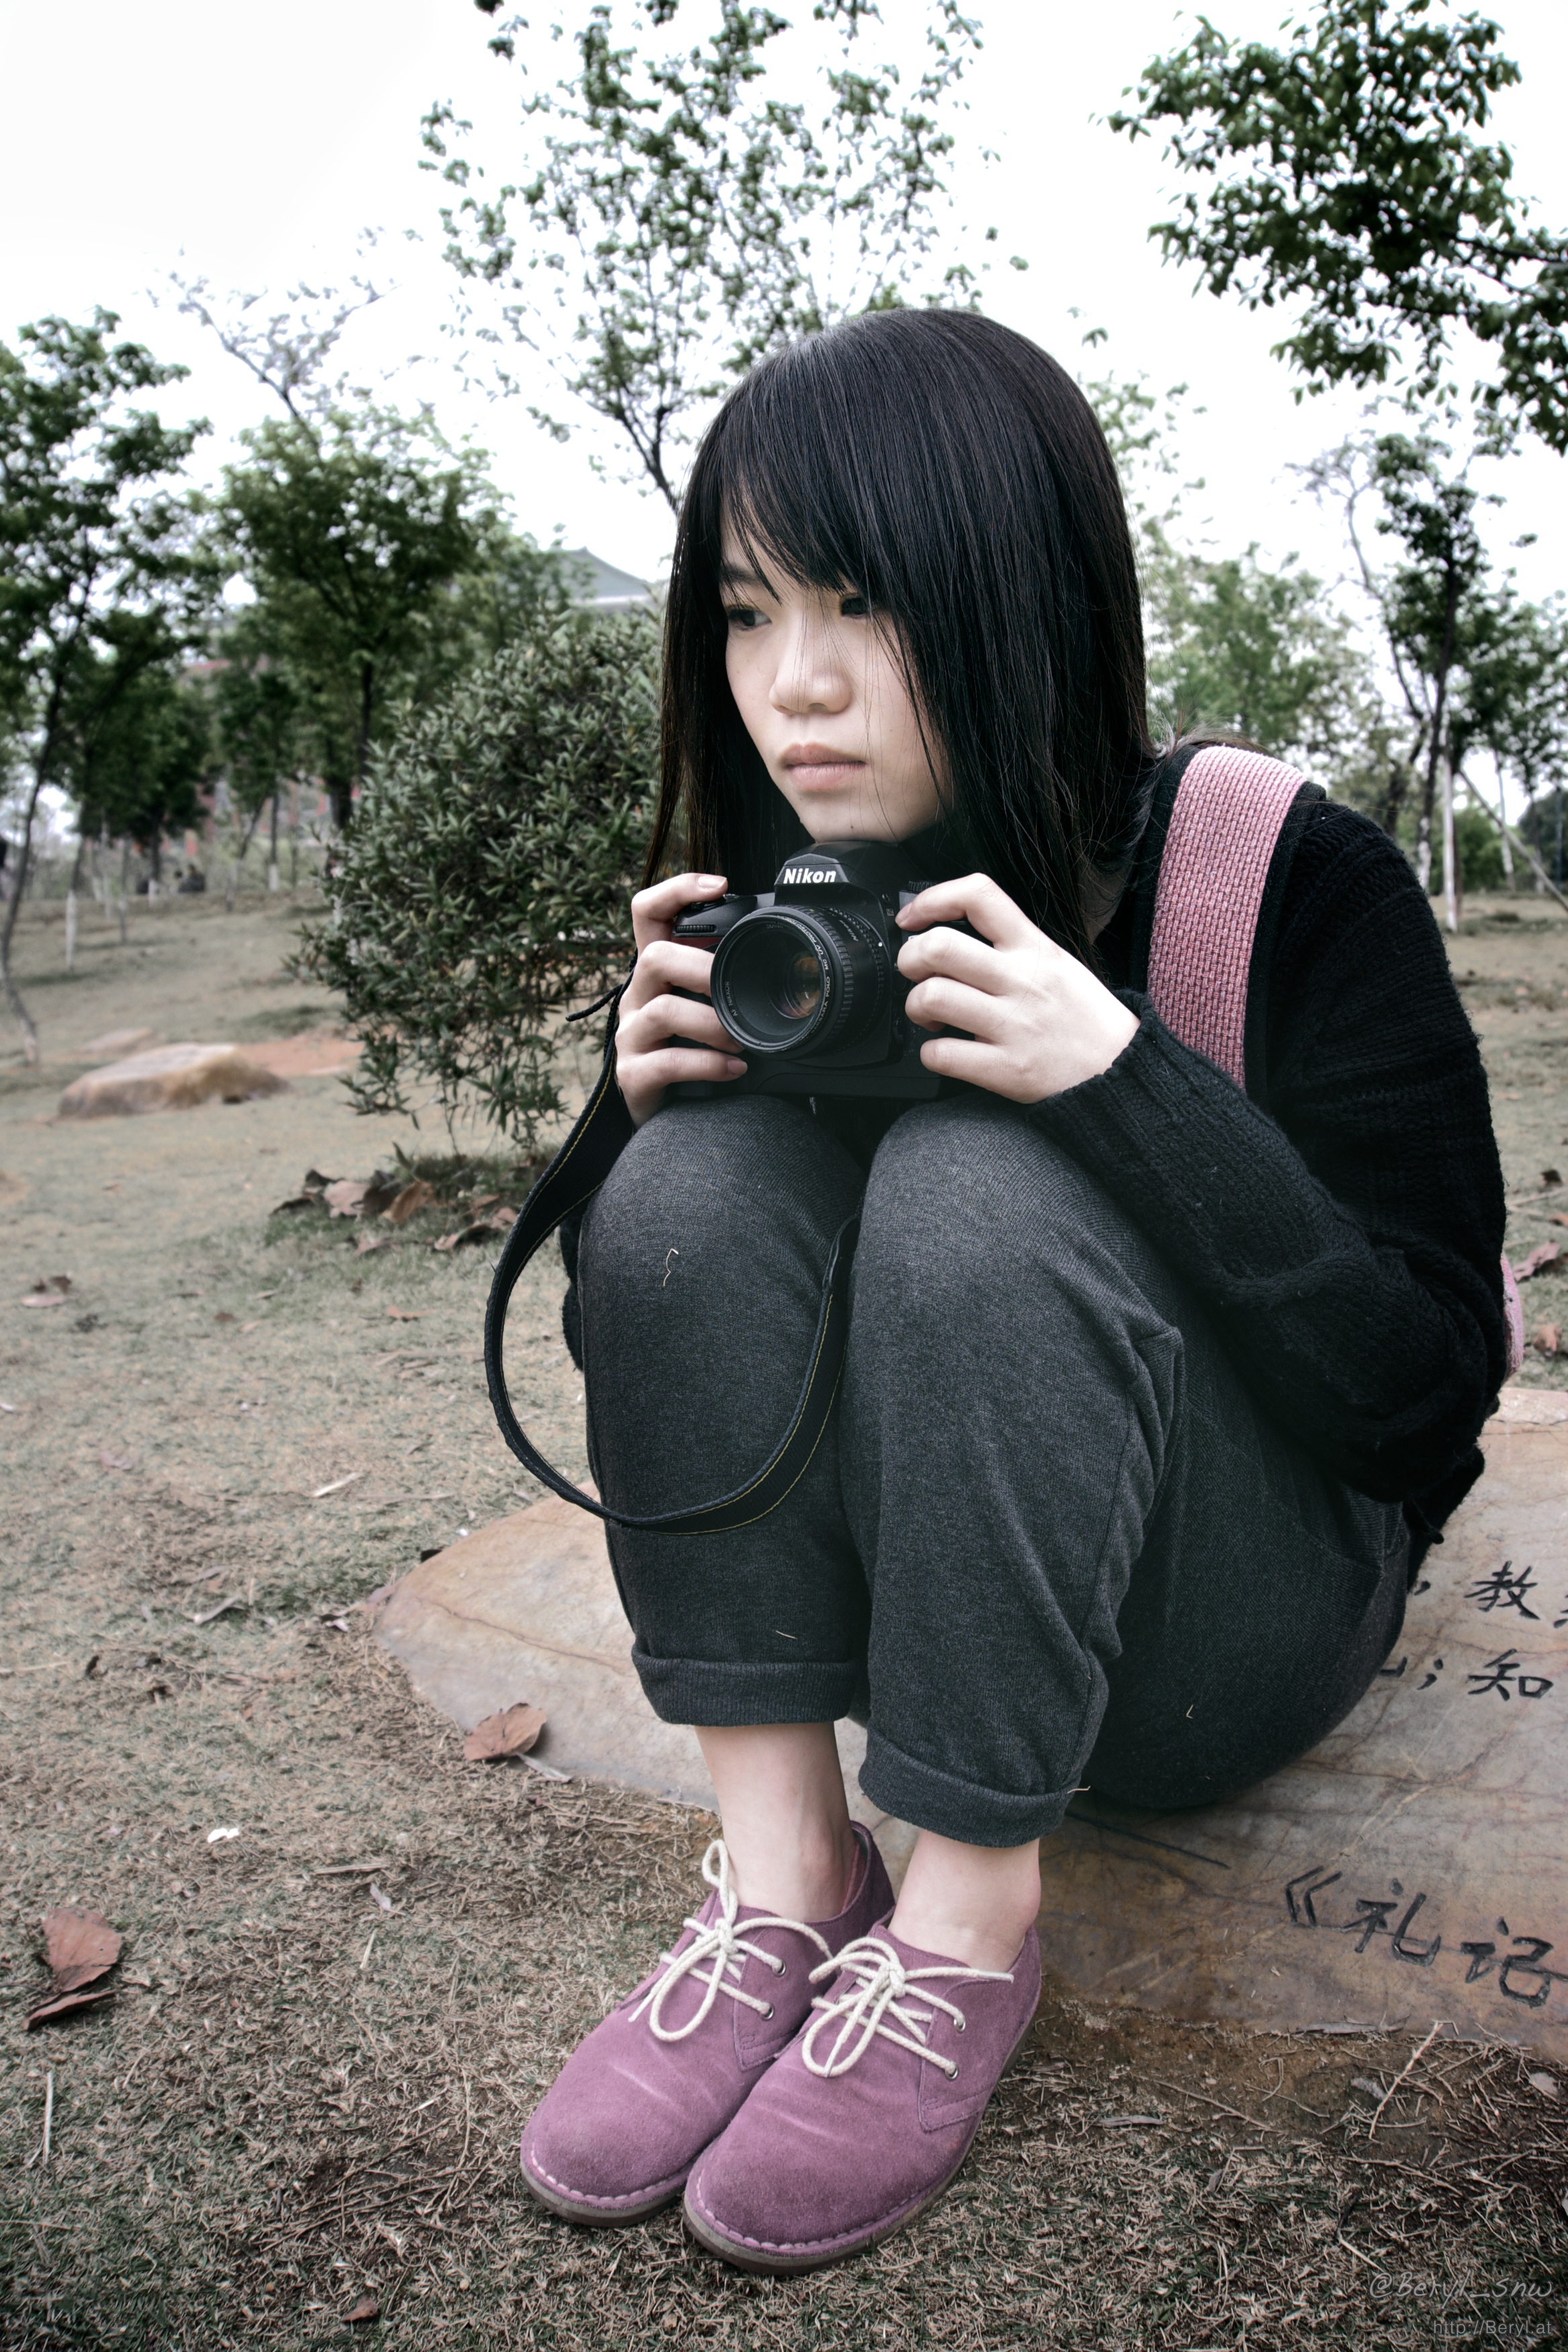
person, cold, girl, woman, hair, camera, photography, leg, portrait, model, chinese, sitting, fashion, nikon, clothing, lady, hairstyle, human body, face, cosplay, beauty, sony, image, costume, nex6, kitlens, photo shoot, human positions